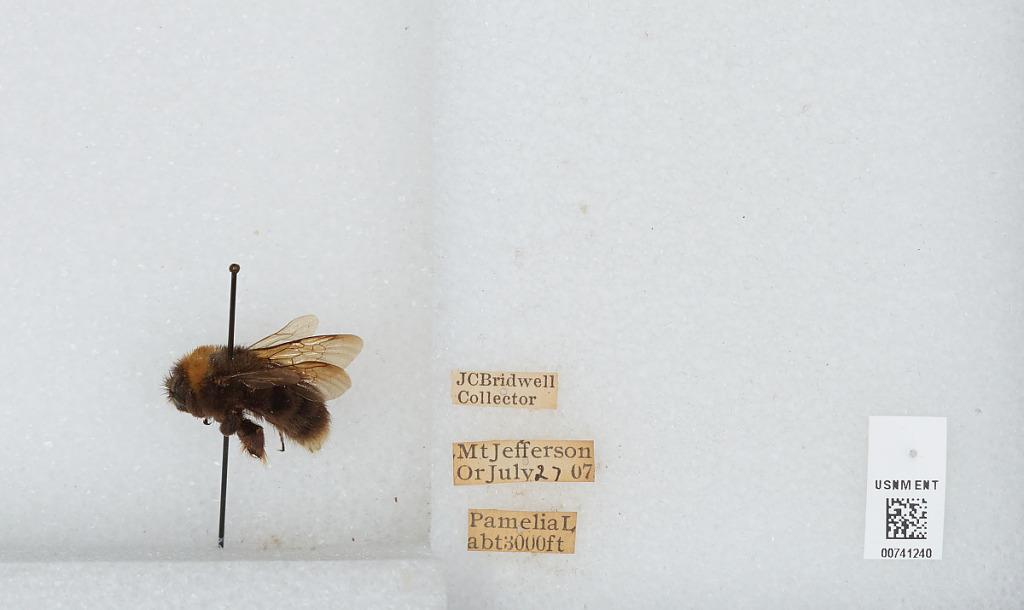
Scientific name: Bombus (Bombus) occidentalis Greene
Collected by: J. Bridwell
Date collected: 1907-7-27
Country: United States
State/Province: Oregon
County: Linn
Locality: Pamelia Lake, Mount Jefferson
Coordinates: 44.6544, -121.845